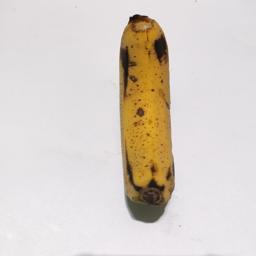
Banana variety: Sagor Kola